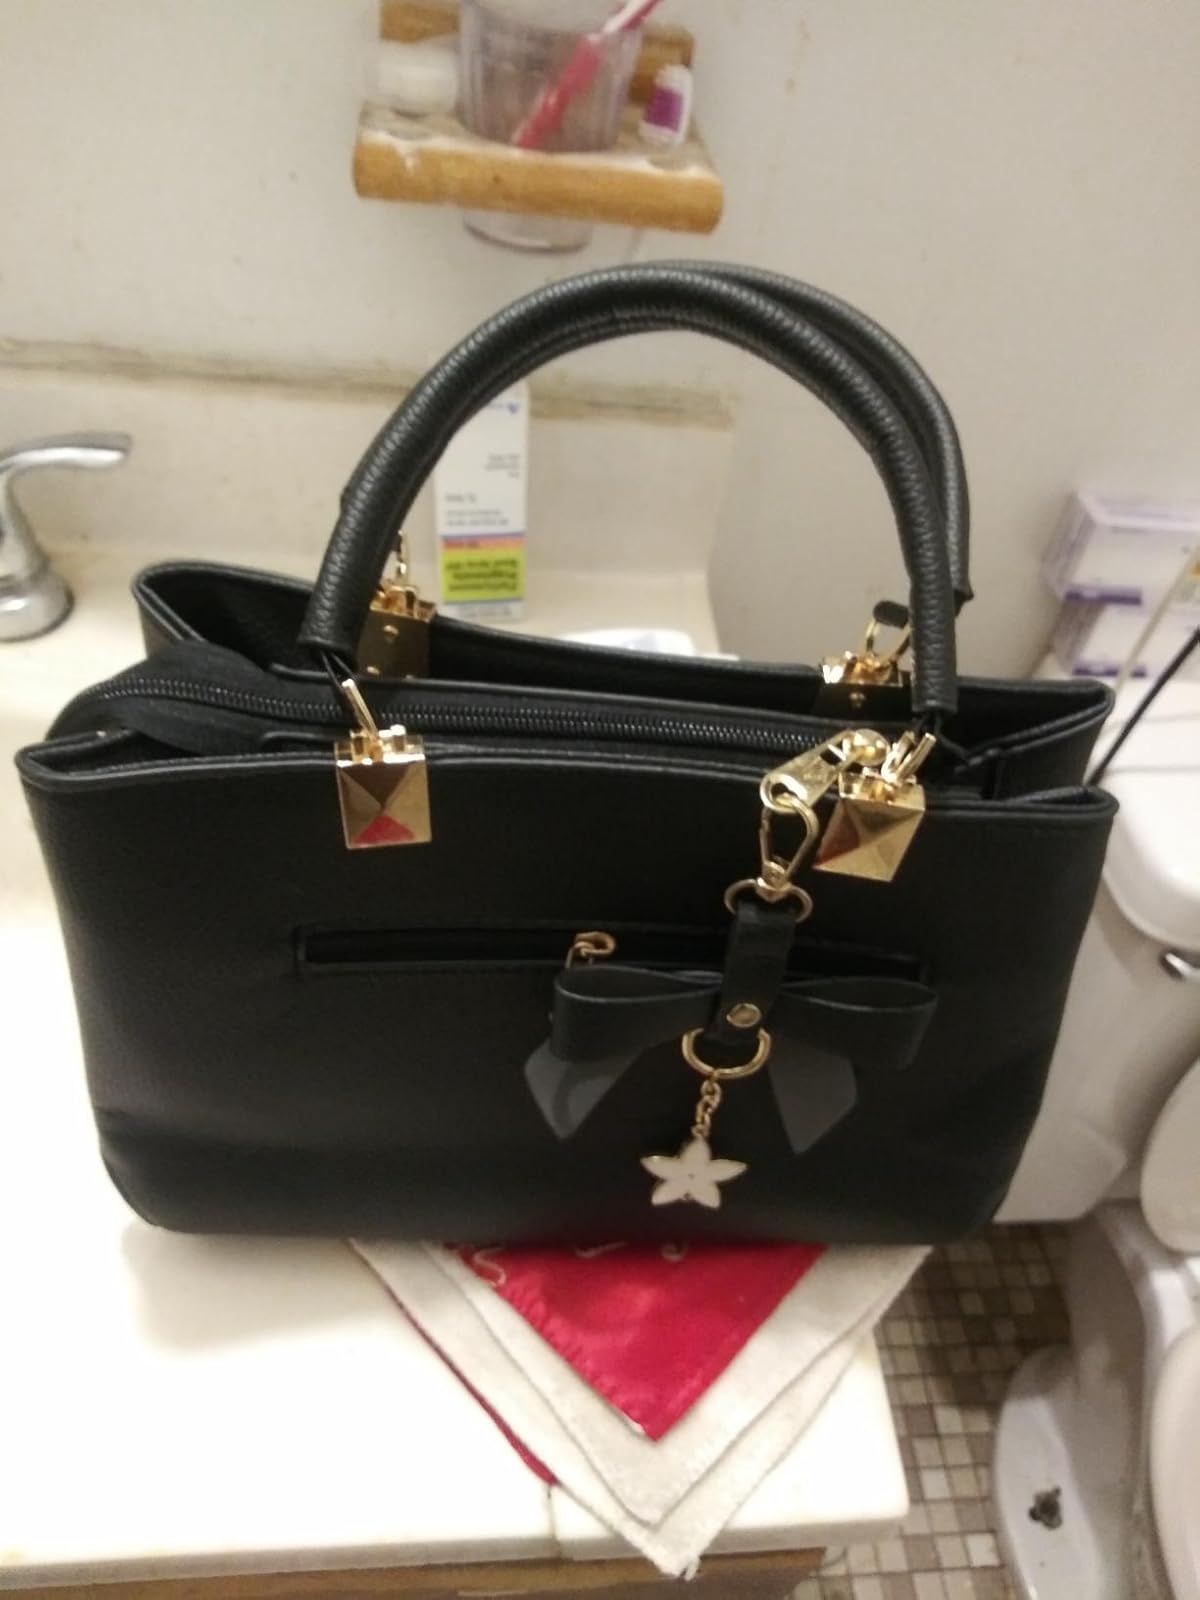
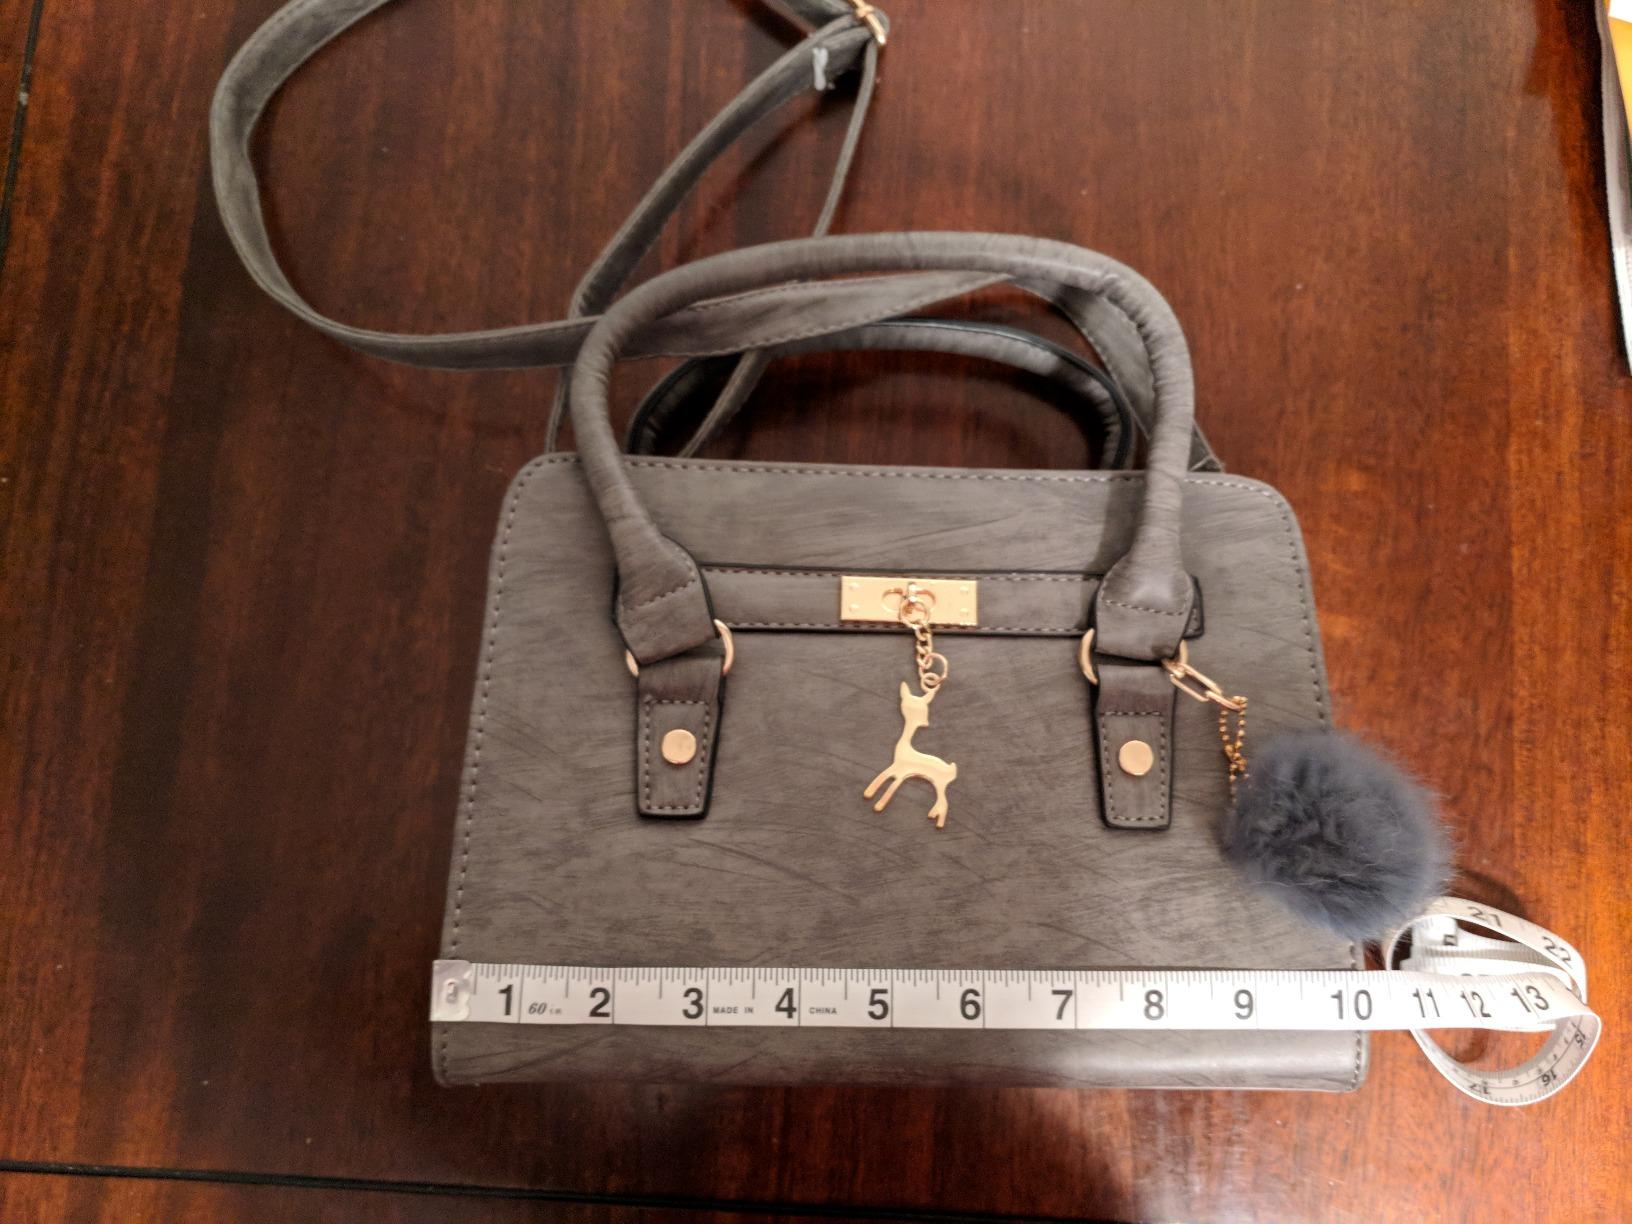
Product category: accessories_handbag
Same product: no